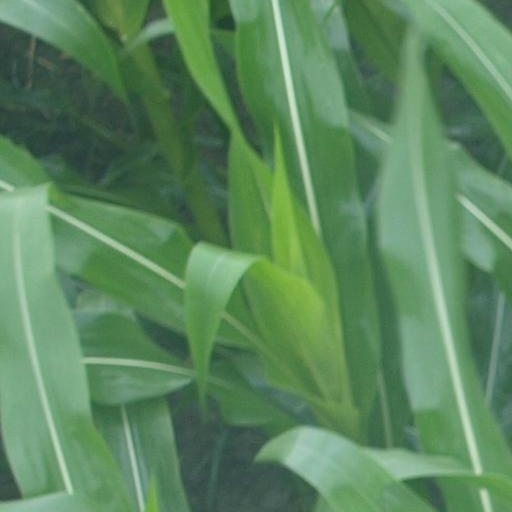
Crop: maize; corn